Cyrus G. Wiley

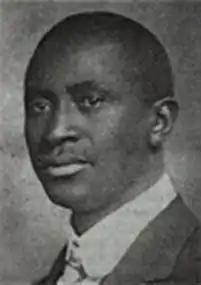

Cyrus Gilbert Wiley (August 13, 1881 – January 3, 1930) served as president of Georgia State Industrial College for Colored Youth from 1921 and until 1926. He succeeded the first president, Richard R. Wright.